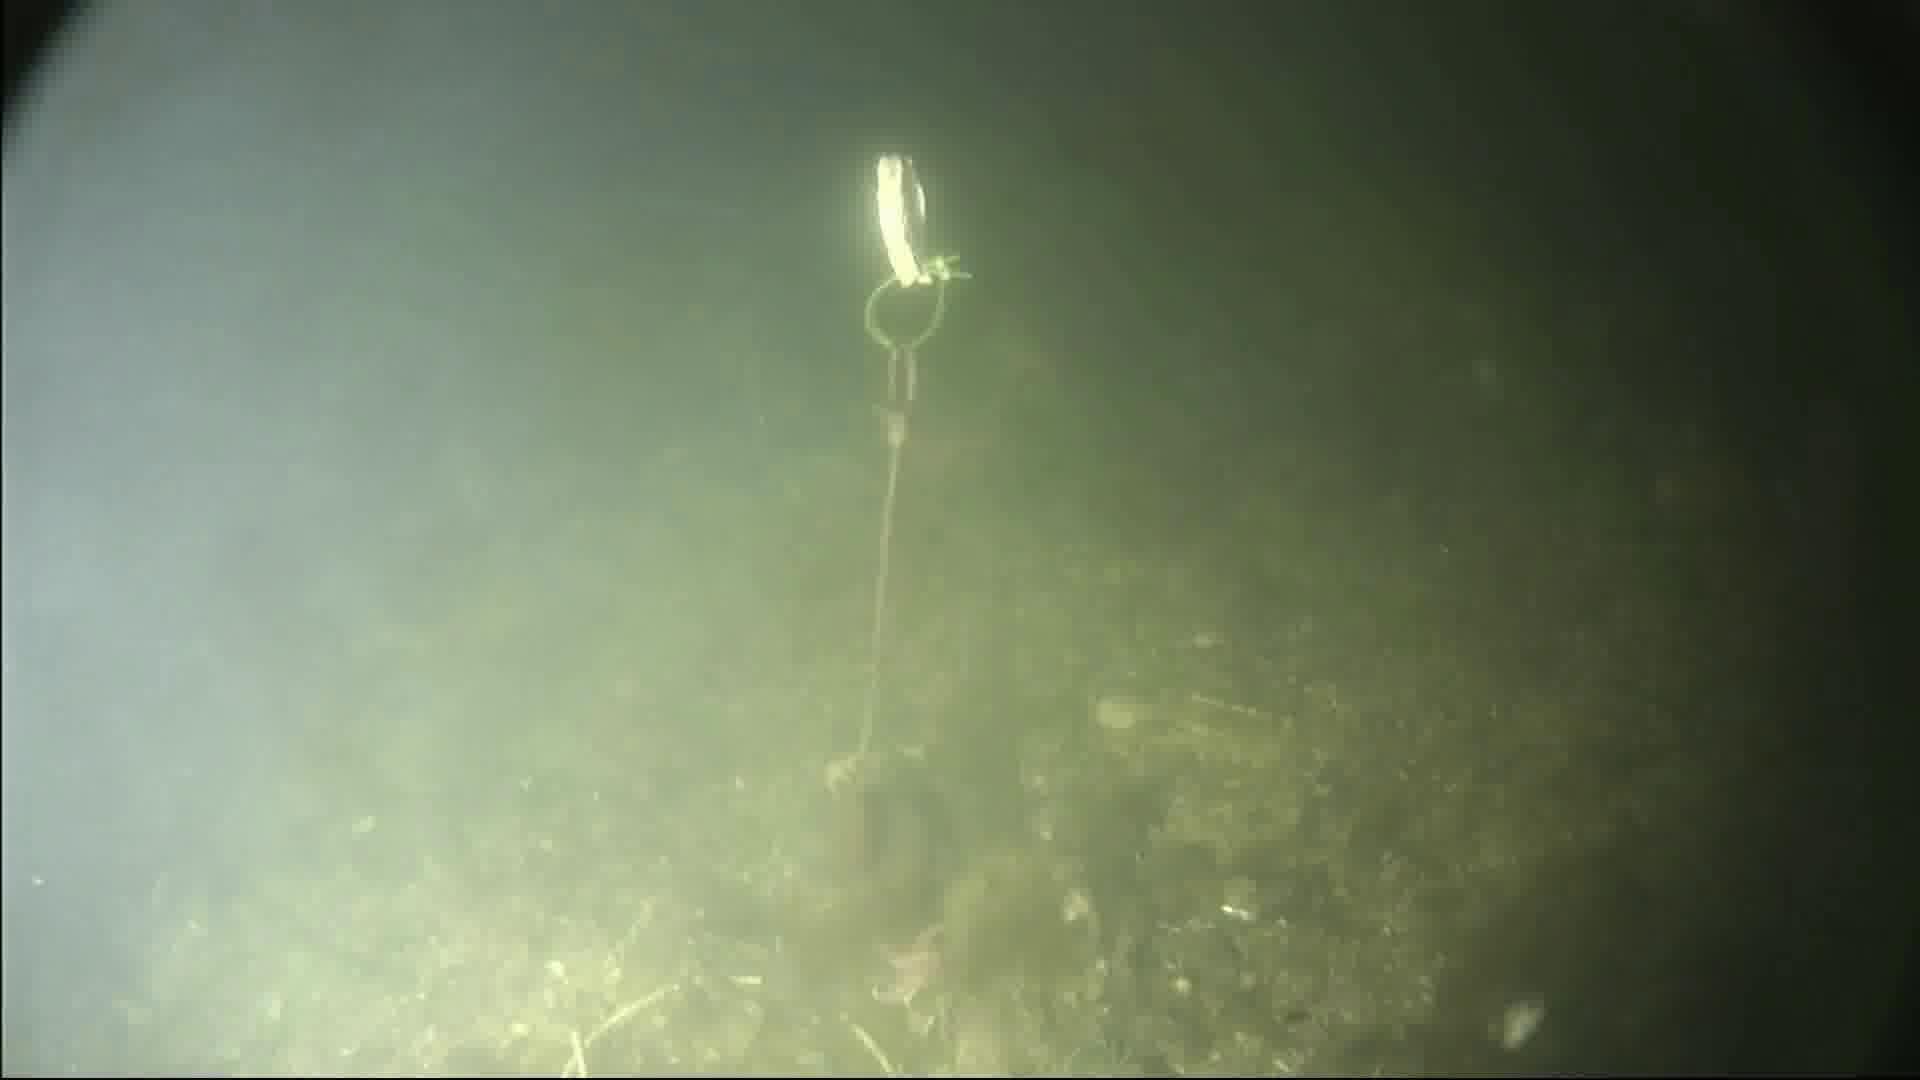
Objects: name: starfish